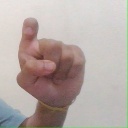
अक्षर: इ